Soraya Esfandiary-Bakhtiary

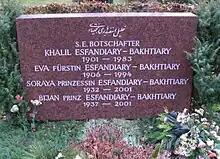
Grave of Soraya Esfandiary-Bakhtiary in Munich, 5th Grave in Quarter Nr. 143 in front of the Quarter Nr. 149

Though the wedding took place during heavy snow, deemed a good omen, the imperial couple's marriage had disintegrated by early 1958 owing to Soraya's apparent infertility. The Shah's only child, his daughter Princess Shahnaz, had married Ardeshir Zahedi, the son of the former Prime Minister, General Fazlollah Zahedi, whom Mohammad Reza despised and had dismissed in 1955. The Shah told Soraya that "a Zahedi could not continue the dynasty of the Pahlavis", and that she had to give him a son so the House of Pahlavi could continue. She had sought treatment in Switzerland and France, and in St. Louis with William Masters. The Shah suggested that he take a second wife to produce an heir, but she rejected that option.